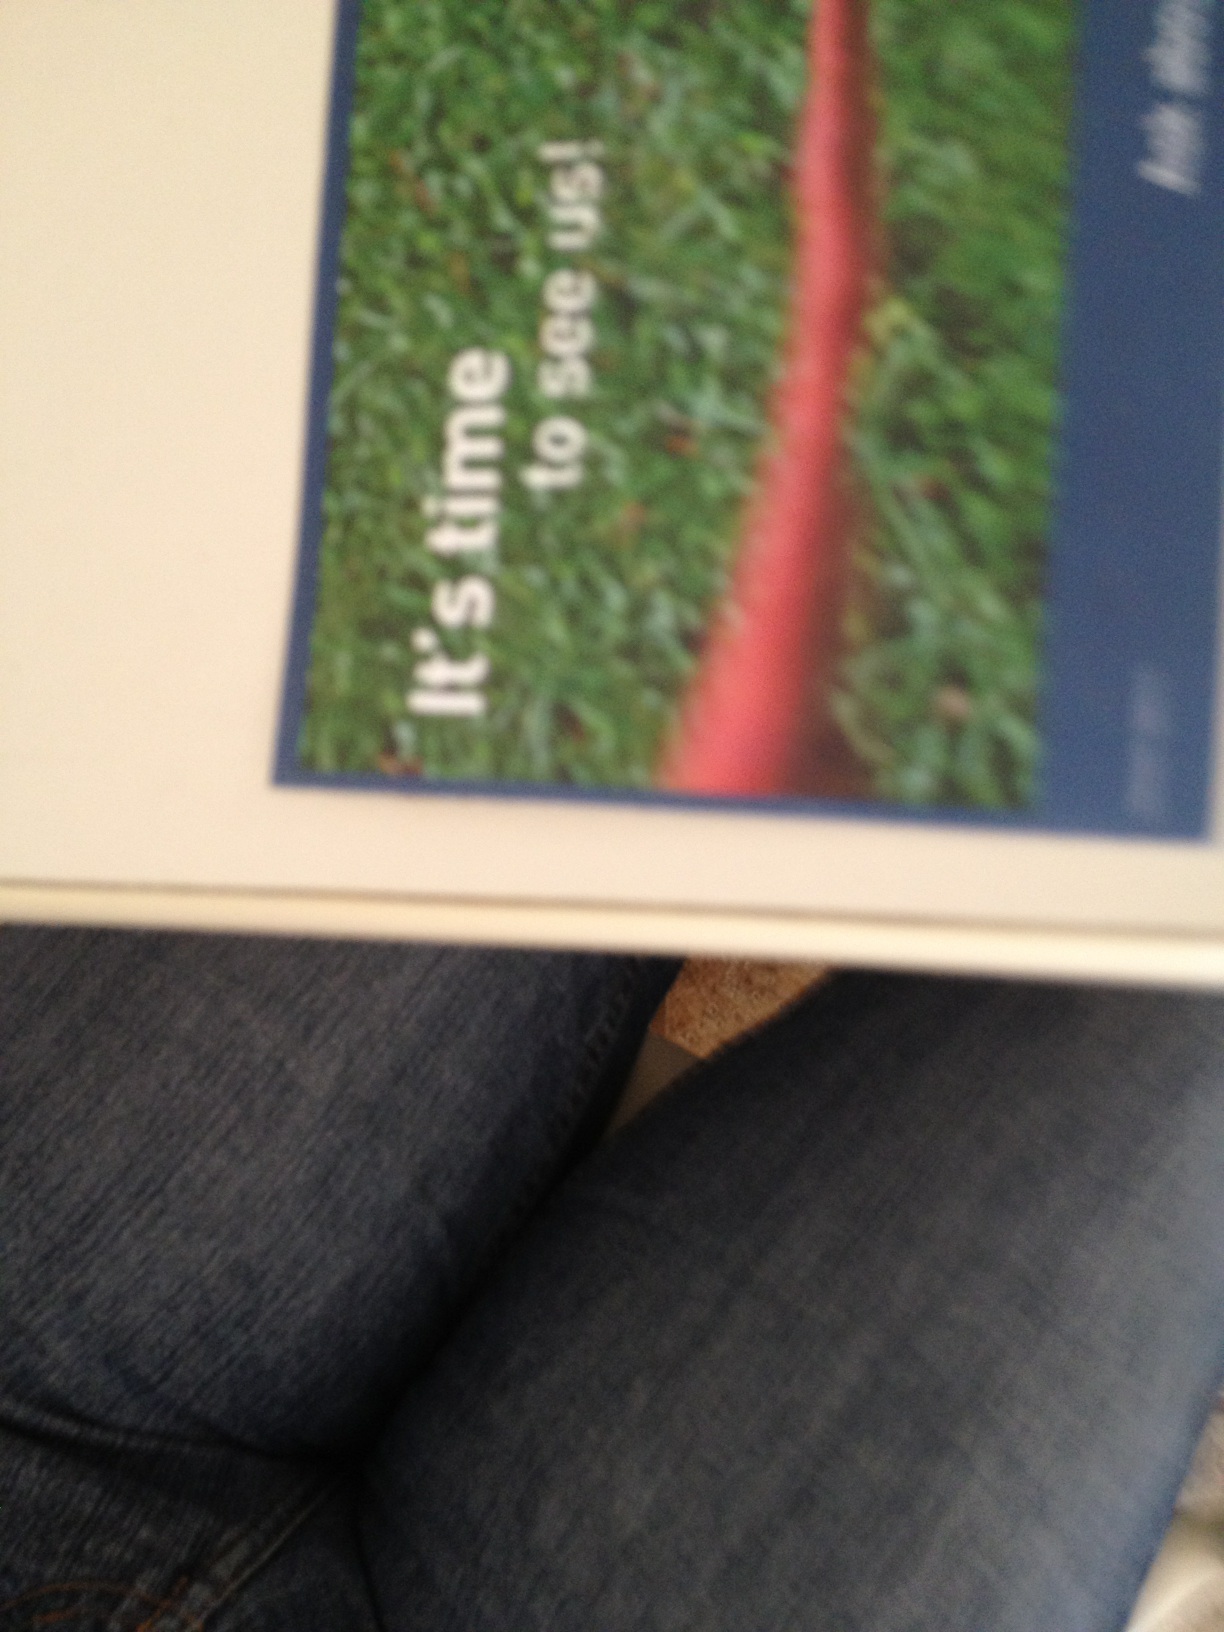Question: What does this card say?
Answer: time to see us